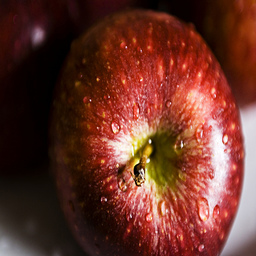
Label: Apple